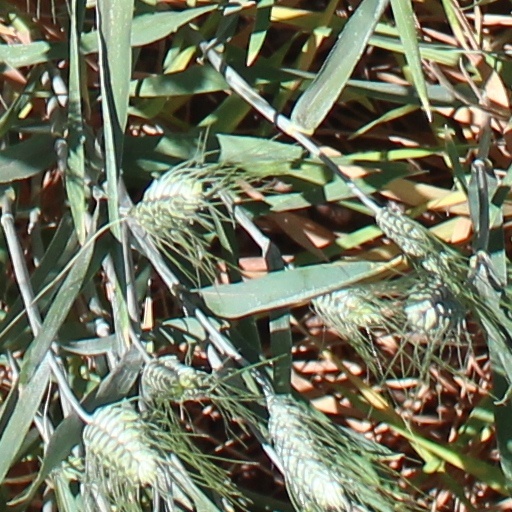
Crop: wheat